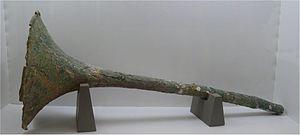
Persépolis, Parsa en vieux-persan, était une capitale de l’empire perse achéménide. Le site se trouve dans la plaine de Marvdasht, au pied de la montagne Kuh-e Rahmat, à environ 75 km au nord-est de la ville de Shiraz, province de Fars, Iran.
Persépolis, Parsa en vieux-persan, était une capitale de l’empire perse achéménide. Le site se trouve dans la plaine de Marvdasht, au pied de la montagne Kuh-e Rahmat, à environ 75 km au nord-est de la ville de Shiraz, province de Fars, Iran.